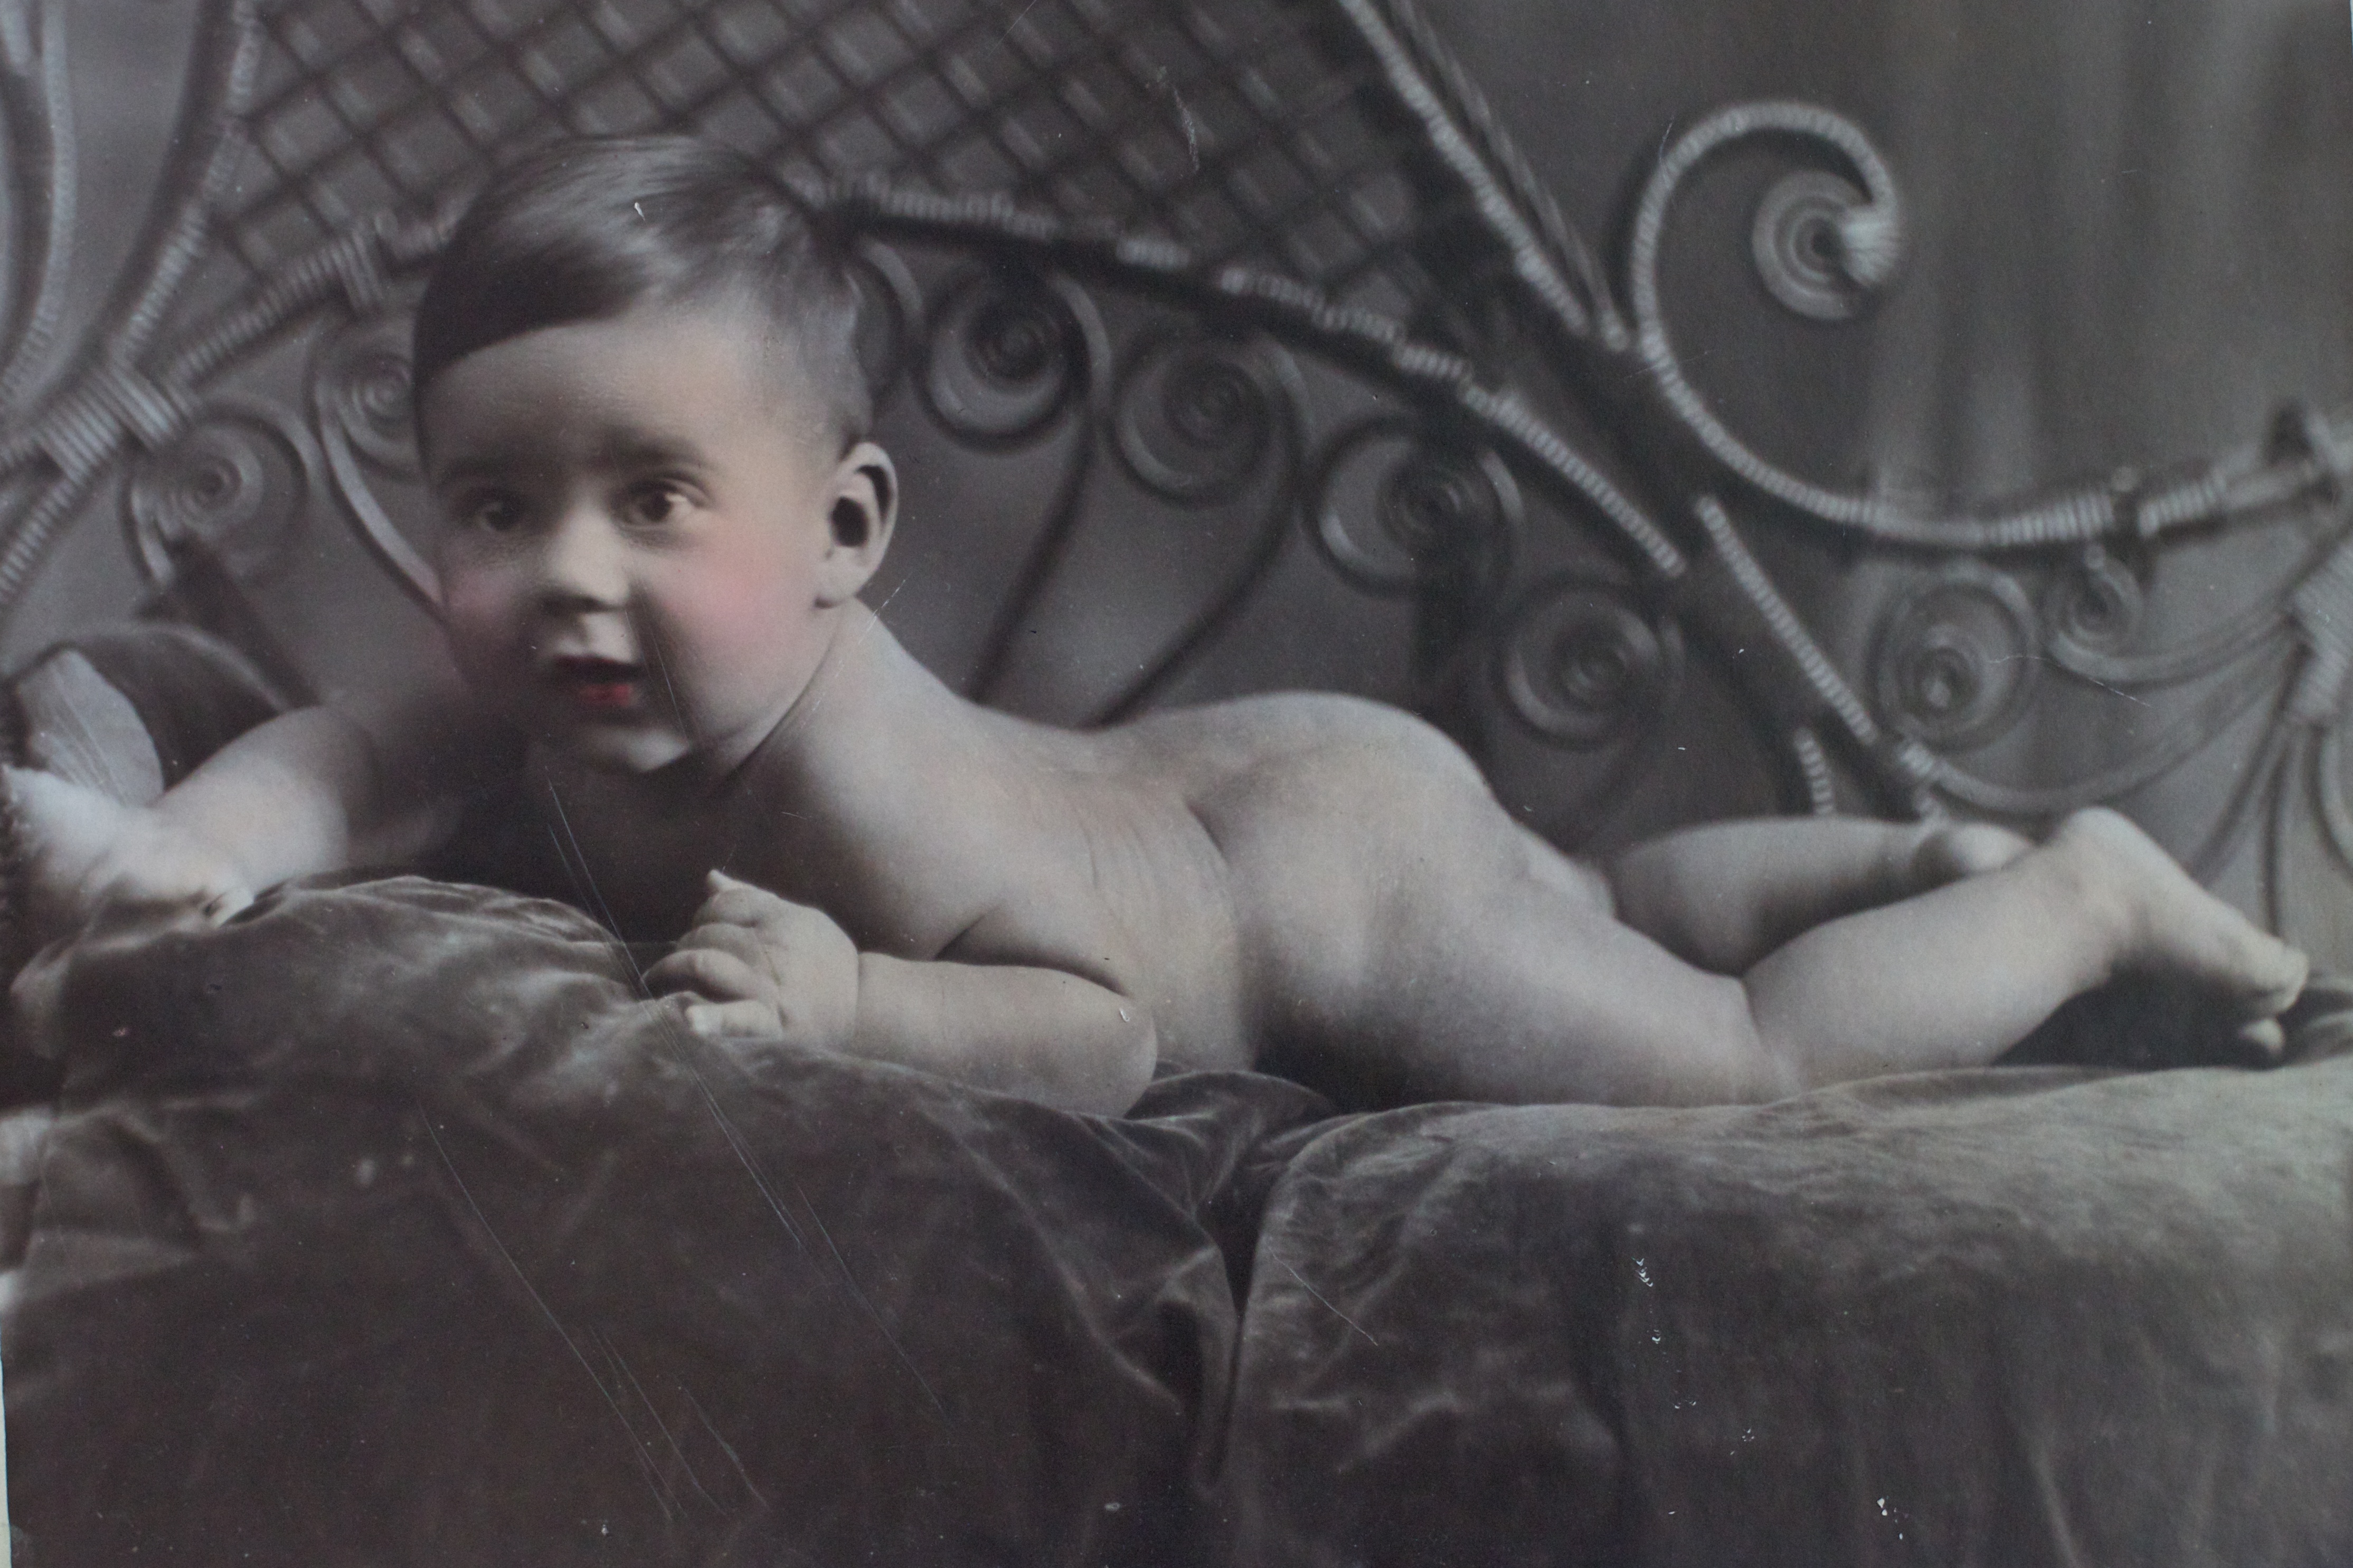
person, photography, portrait, dad, drawing, image, odyssey, familypics, human positions, art model